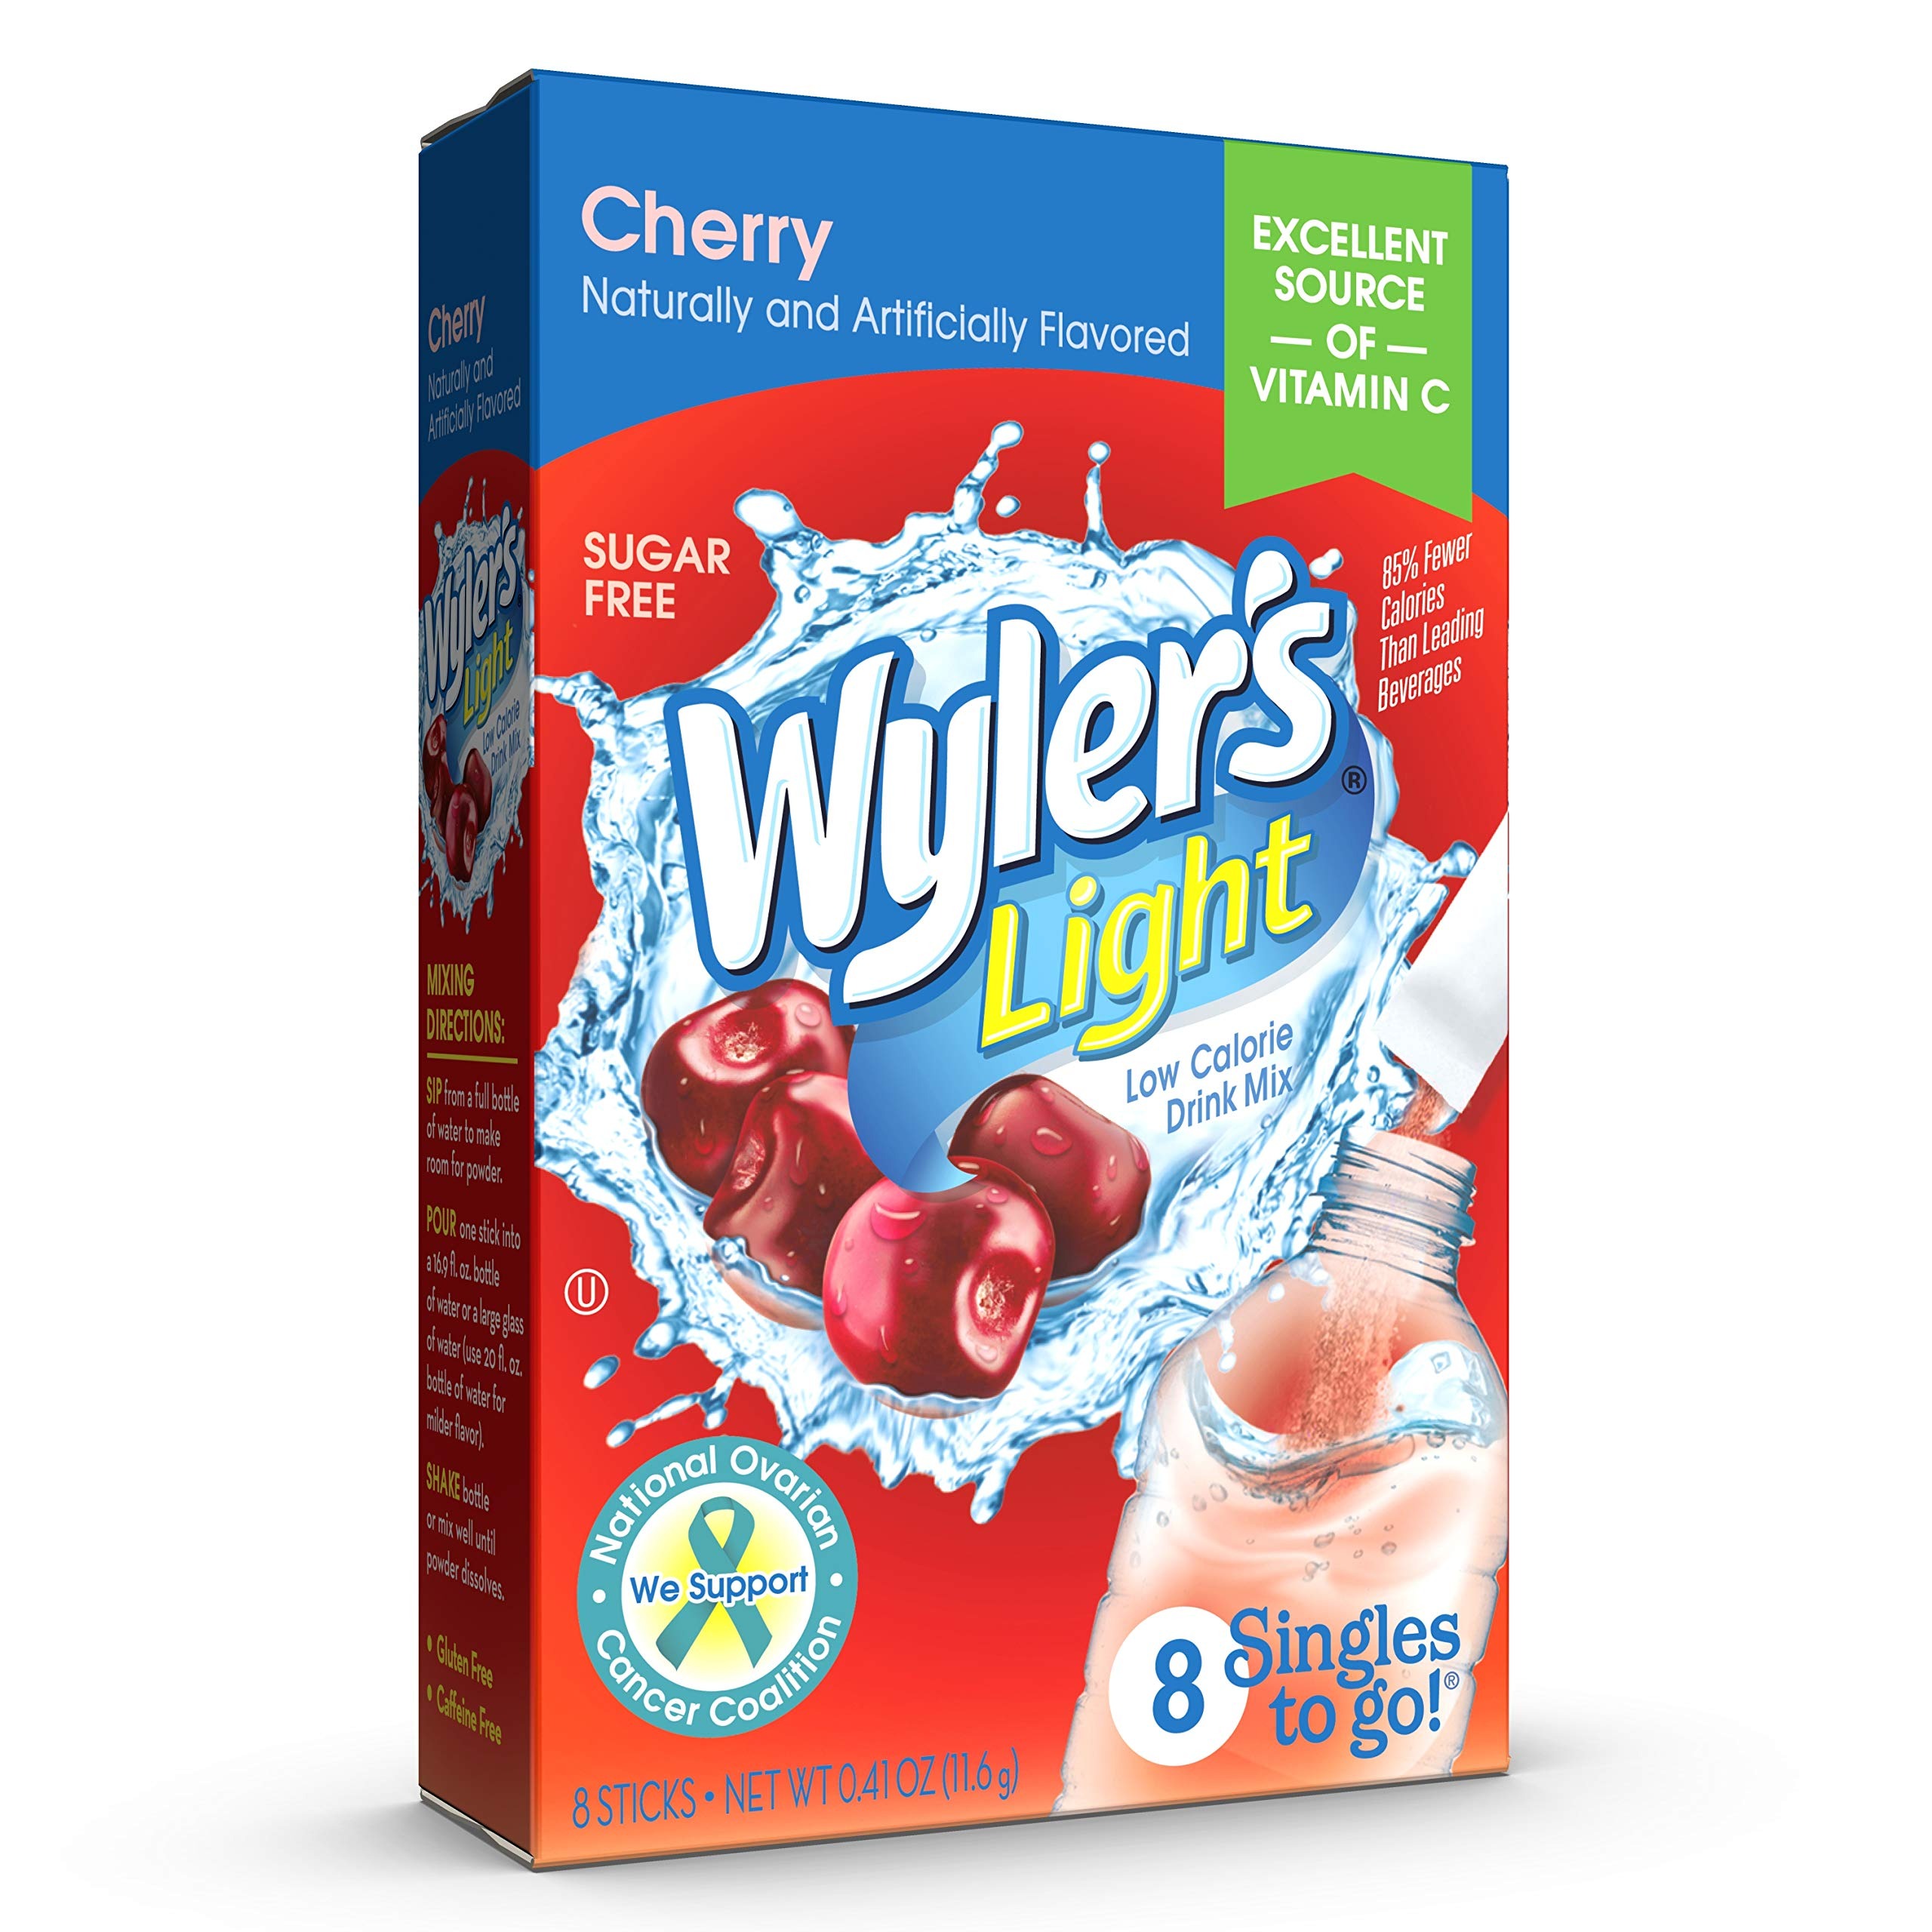
Item Name: Wyler’s Light Singles-To-Go Sugar Free Drink Mix, Cherry, 8 CT Per Box (Pack of 1)
Bullet Point 1: 8 TOTAL SERVINGS: Each box has 8 tasty packets of Wyler’s Light Raspberry Lemonade water enhancer giving you a total of 8 refreshing single servings.
Bullet Point 2: A HEALTHIER CHOICE: Wyler’s Light Singles To Go are sugar free and have only 5 calories, 85% fewer than leading beverages.
Bullet Point 3: EXCELLENT SOURCE OF VITAMIN C: Get a dose of your daily nutrients while enjoying a fantastic fruit flavor.
Bullet Point 4: QUICK AND CONVENIENT: Each serving of Wyler’s drink mix is perfect for the average water bottle – just shake and enjoy!
Bullet Point 5: GREAT TASTE: Wyler’s Light Singles To Go are a delicious way to stay hydrated – try all of our refreshing flavors!
Value: 0.41
Unit: Ounce

Price: 6.98